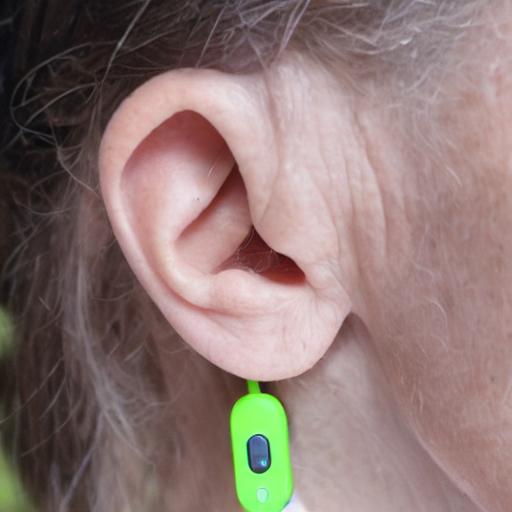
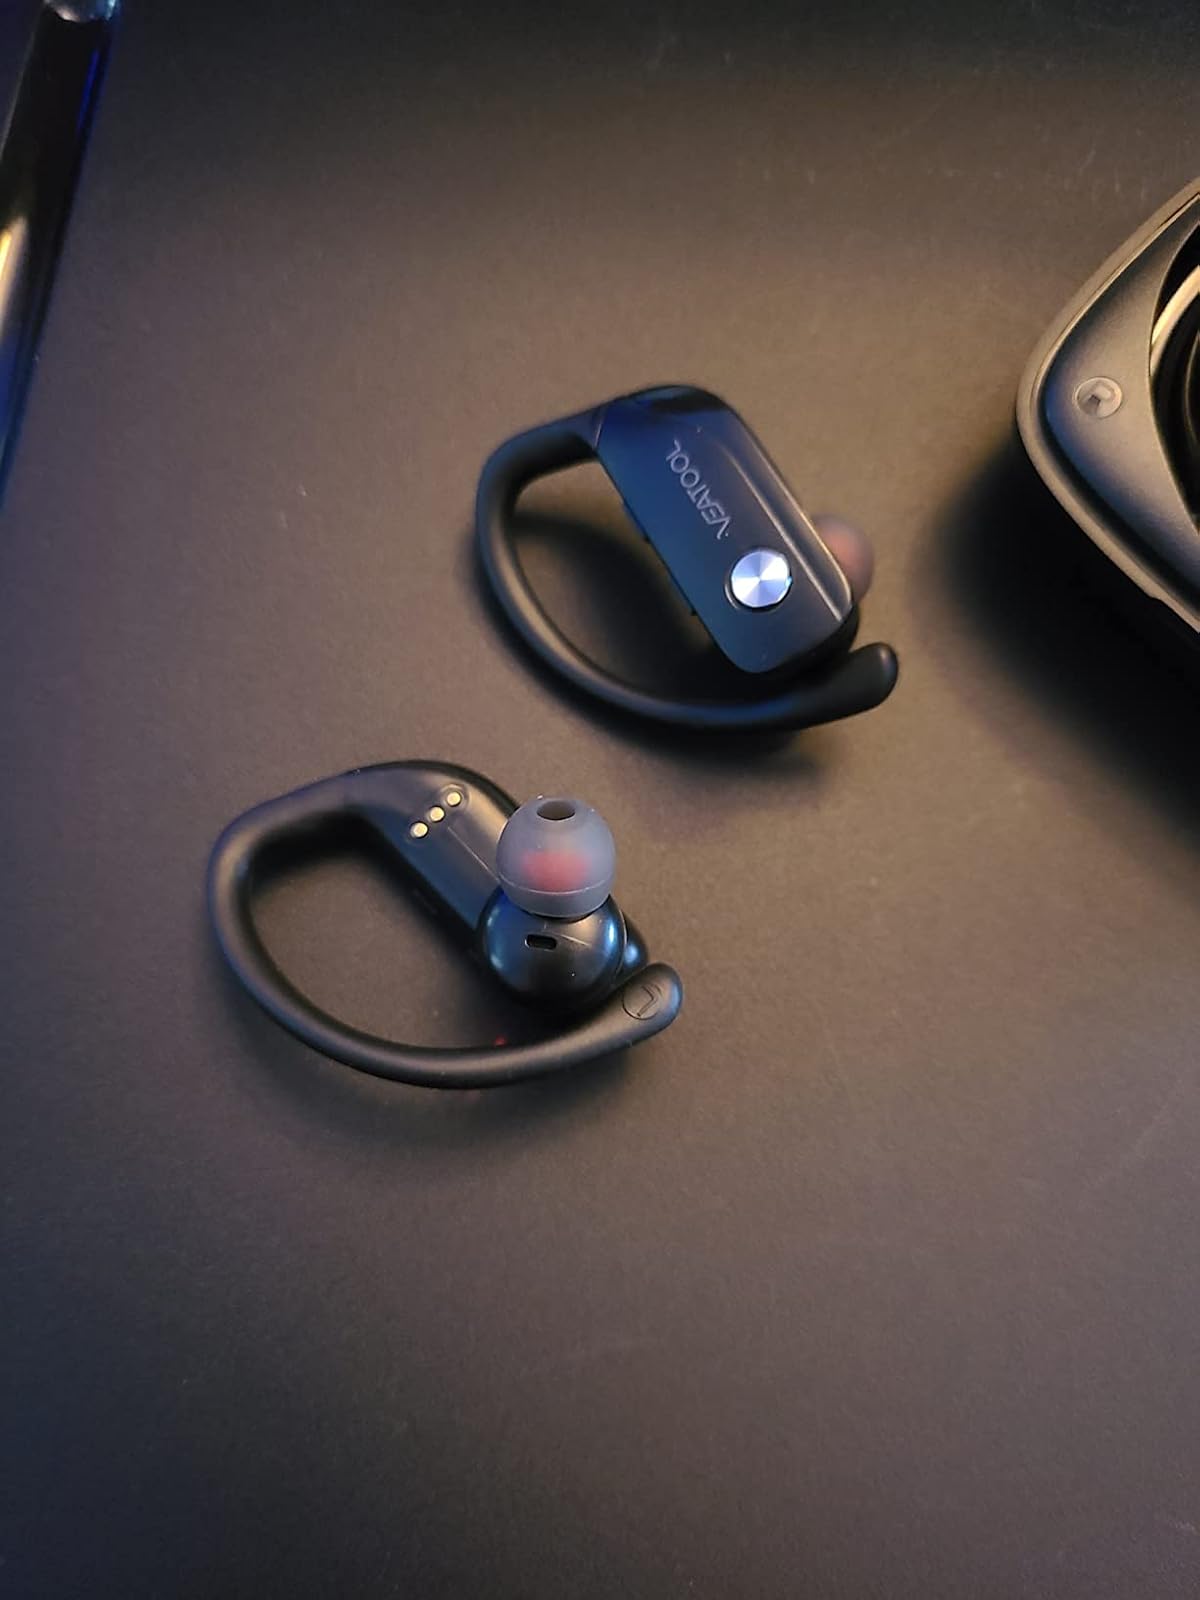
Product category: earbuds
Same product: no